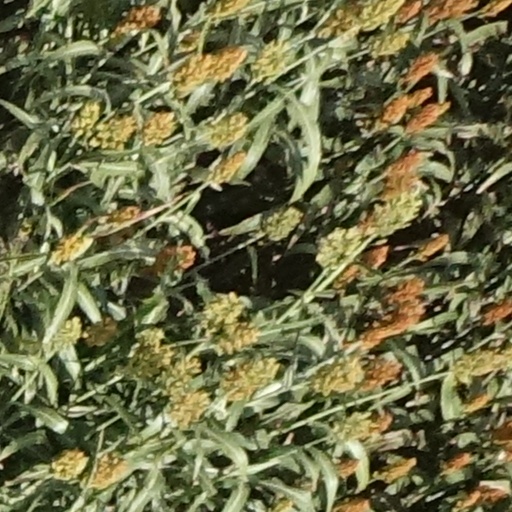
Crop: sorghum